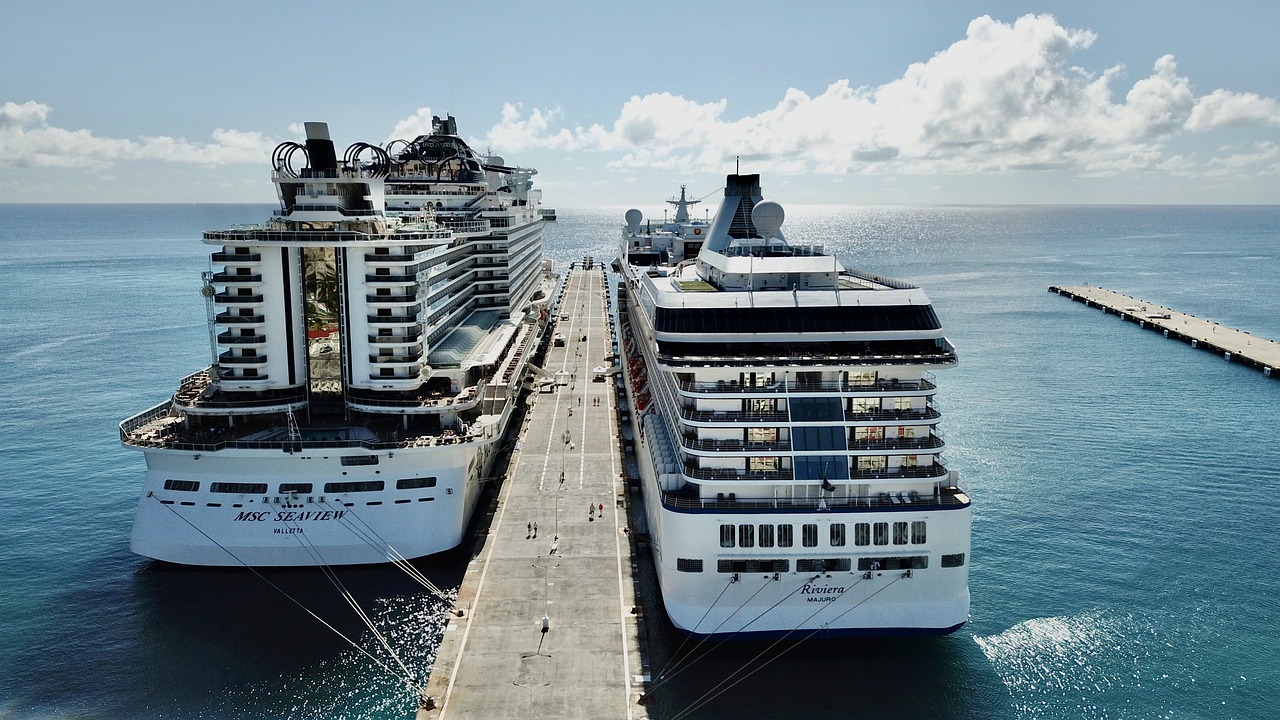
Vehicle type: Ships